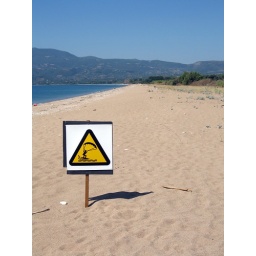
A no kite surfing sign on a sandy beach in Greece